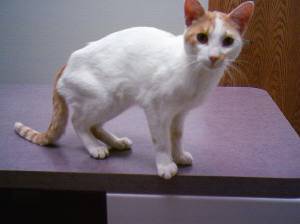
Label: cat